Hillsborough Avenue

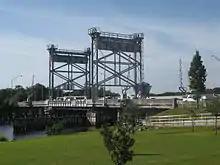
Hillsborough Avenue Bridge

Hillsborough Avenue is a major east–west arterial road in Hillsborough County, Florida, also designated as State Road 580, U.S. Highway 41 or U.S. Highway 92 in various places.